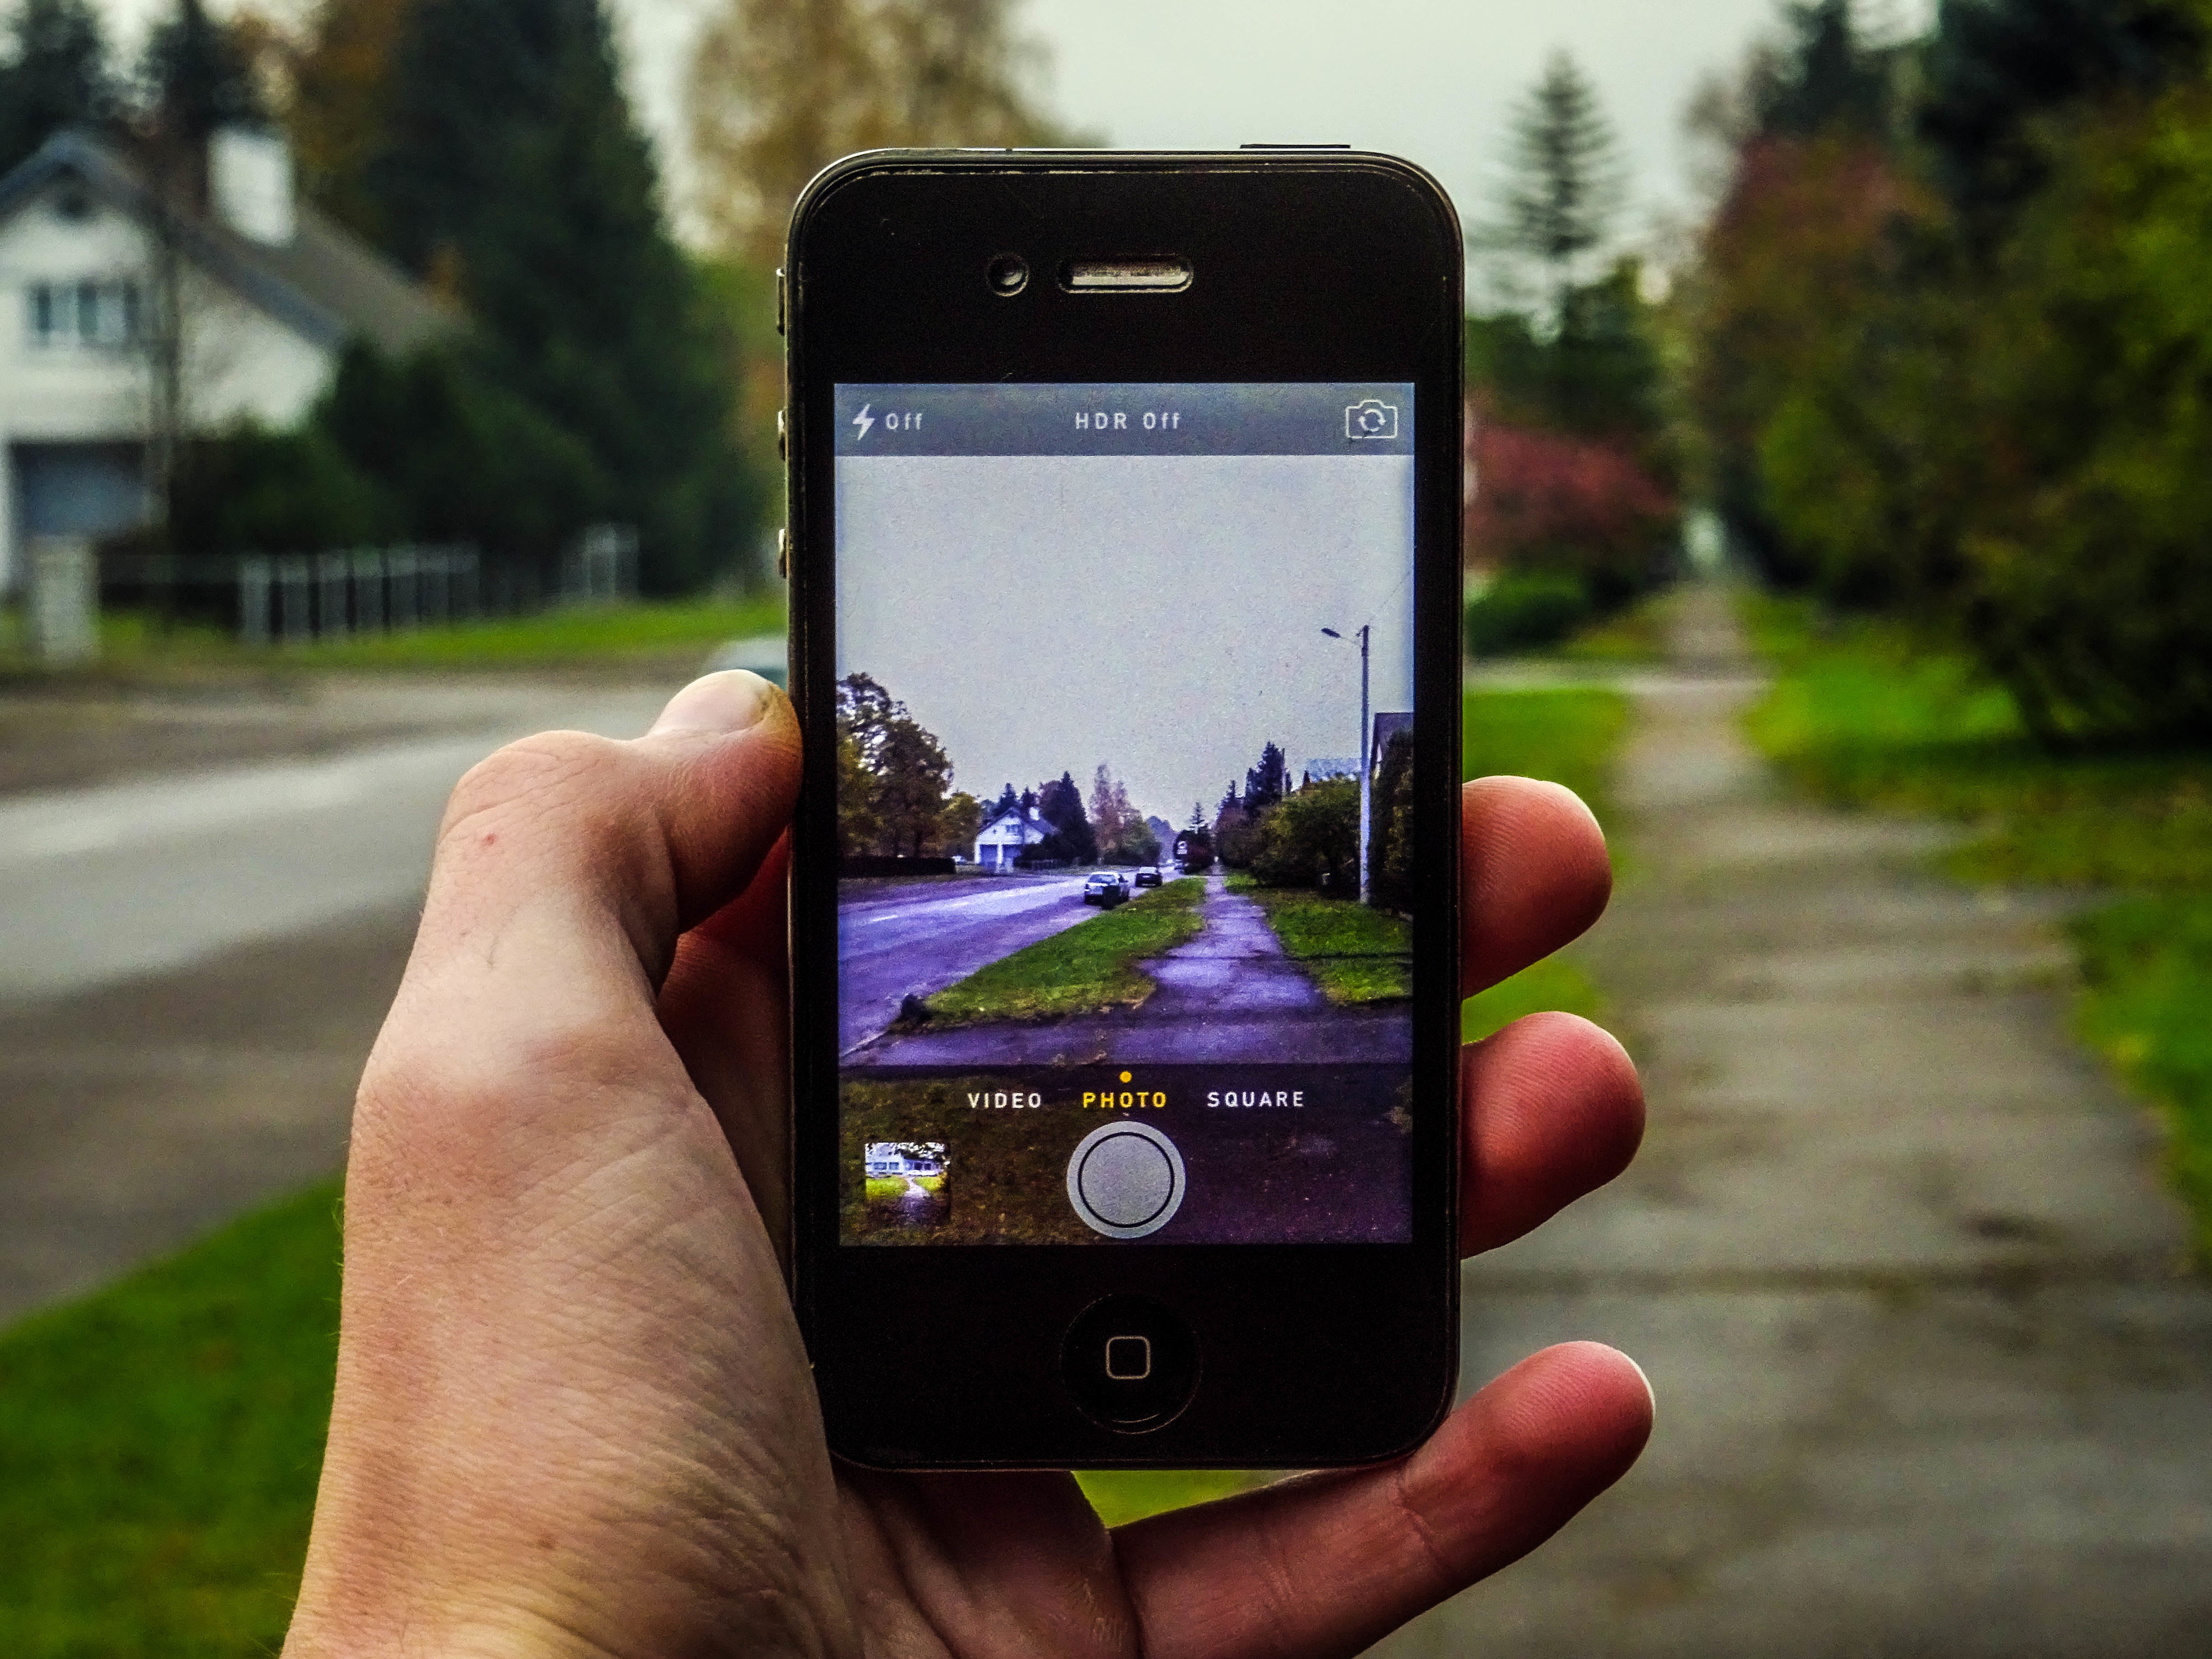
smartphone, hand, technology, telephone, gadget, mobile phone, electronics, screenshot, electronic device, portable communications device, communication device